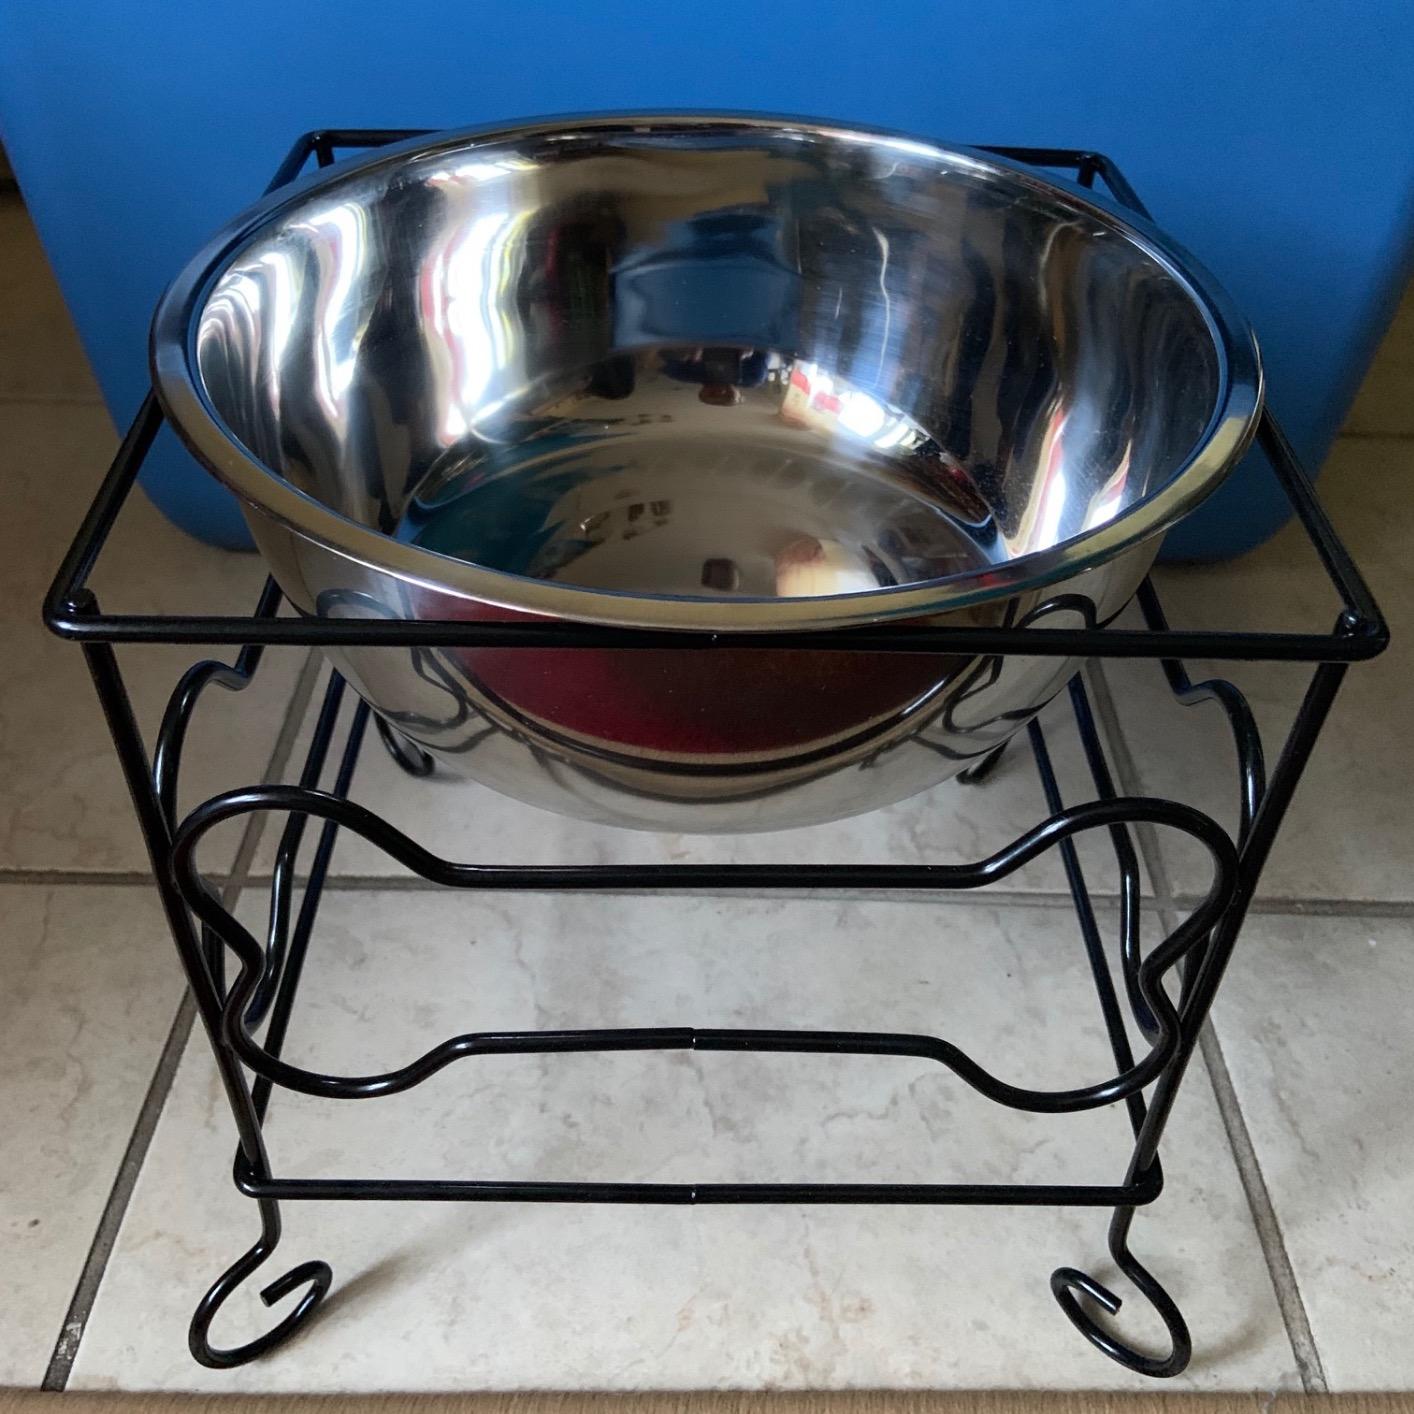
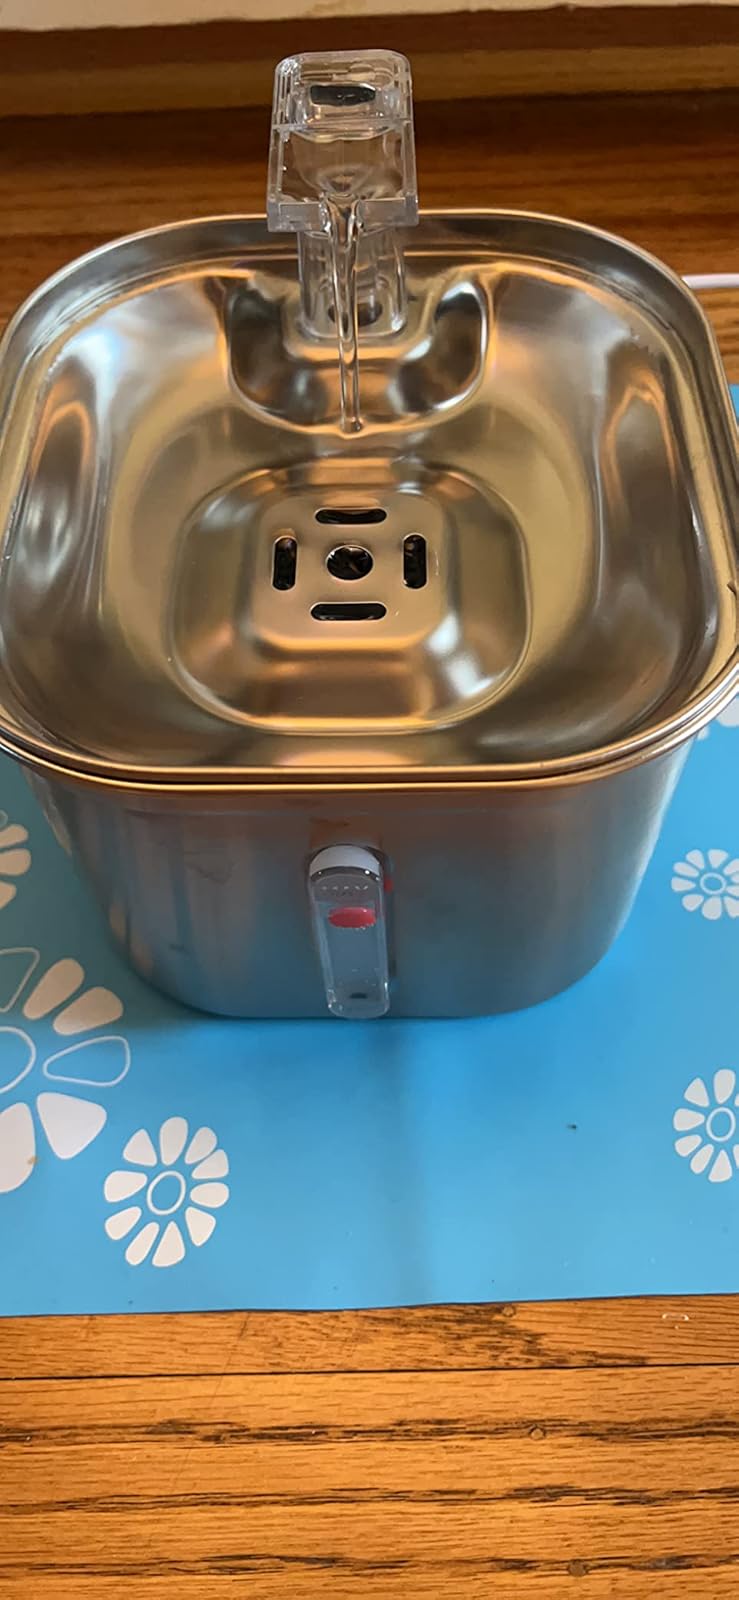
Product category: items_bowl
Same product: no